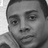
Emotion: neutral